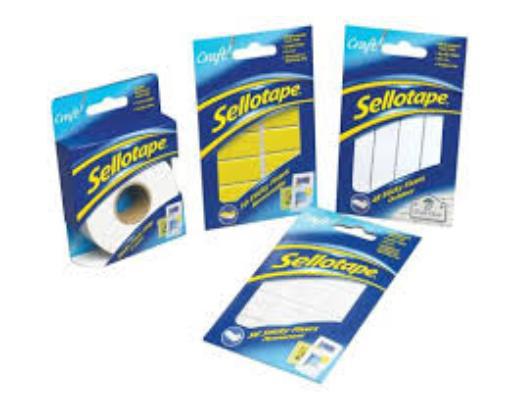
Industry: Necessities